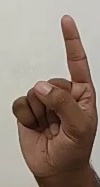
ASL sign: 1